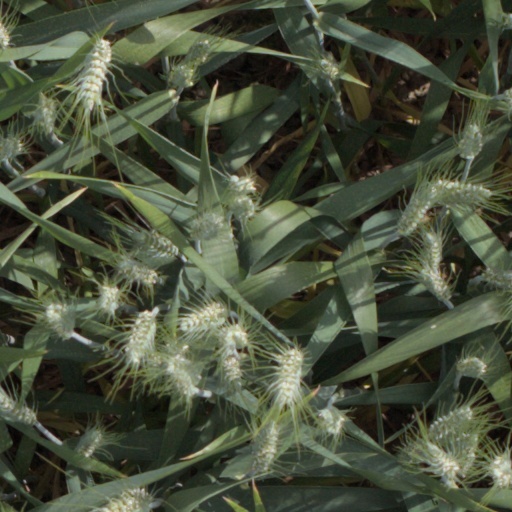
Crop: wheat